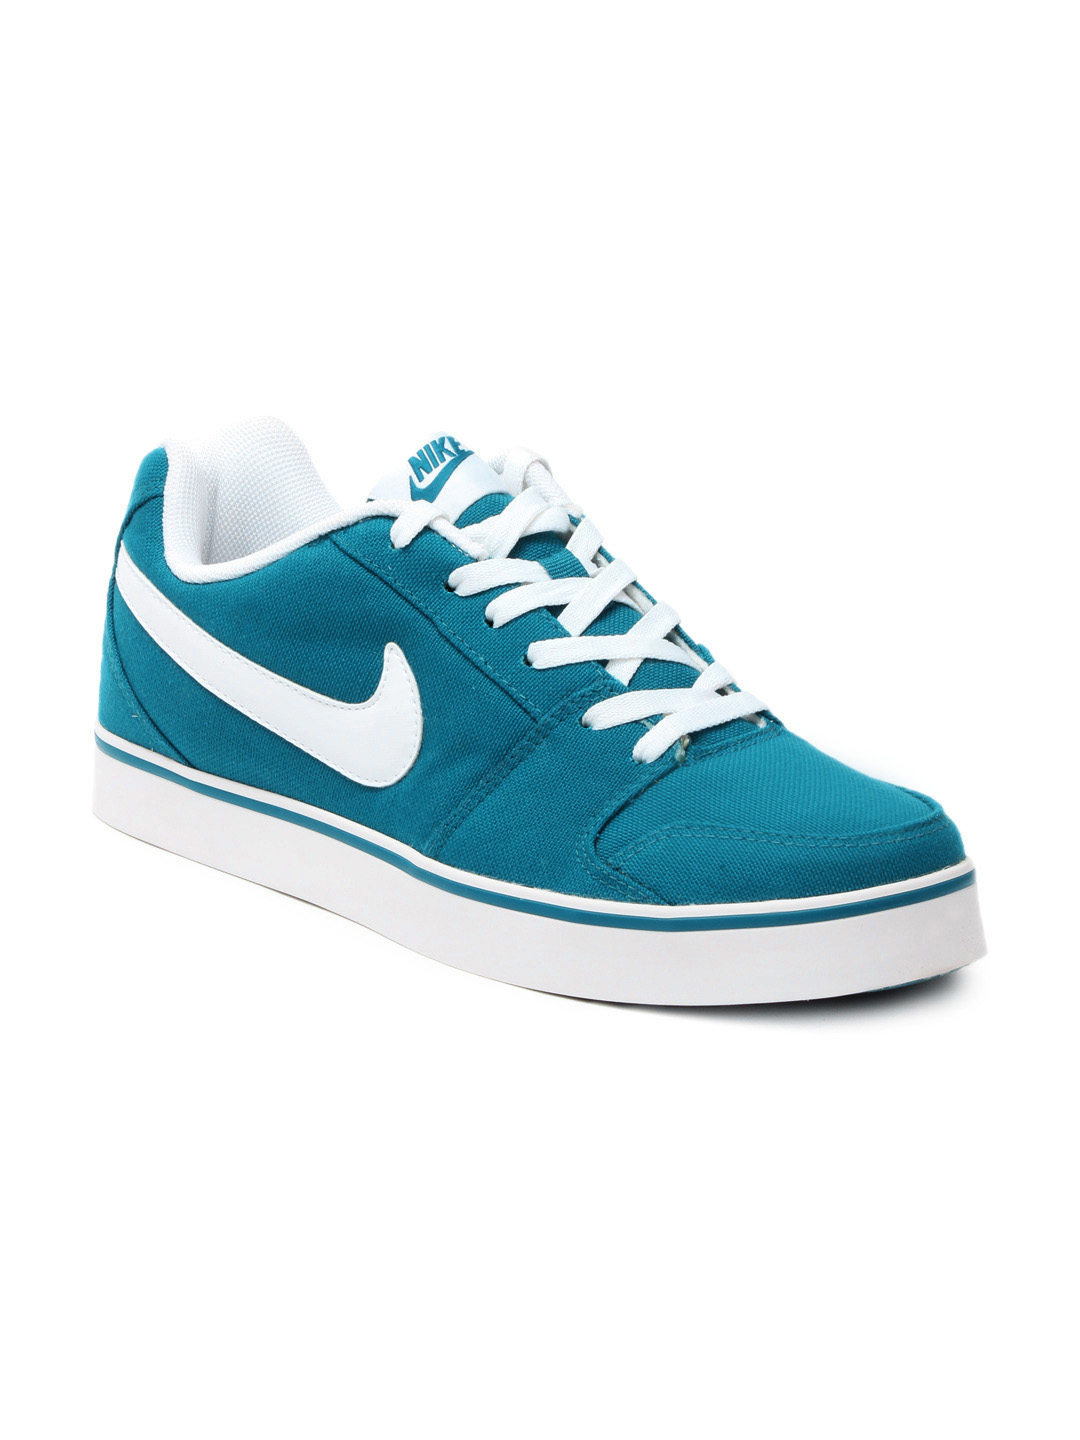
Nike Men Blue Sneakers
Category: Footwear / Shoes / Casual Shoes
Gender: Men
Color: Blue
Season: Fall 2012
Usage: Casual